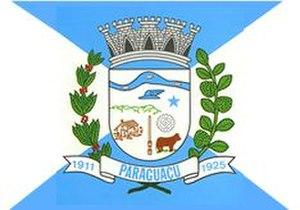
Paraguaçu est une municipalité brésilienne de l'État du Minas Gerais et la Microrégion d'Alfenas.